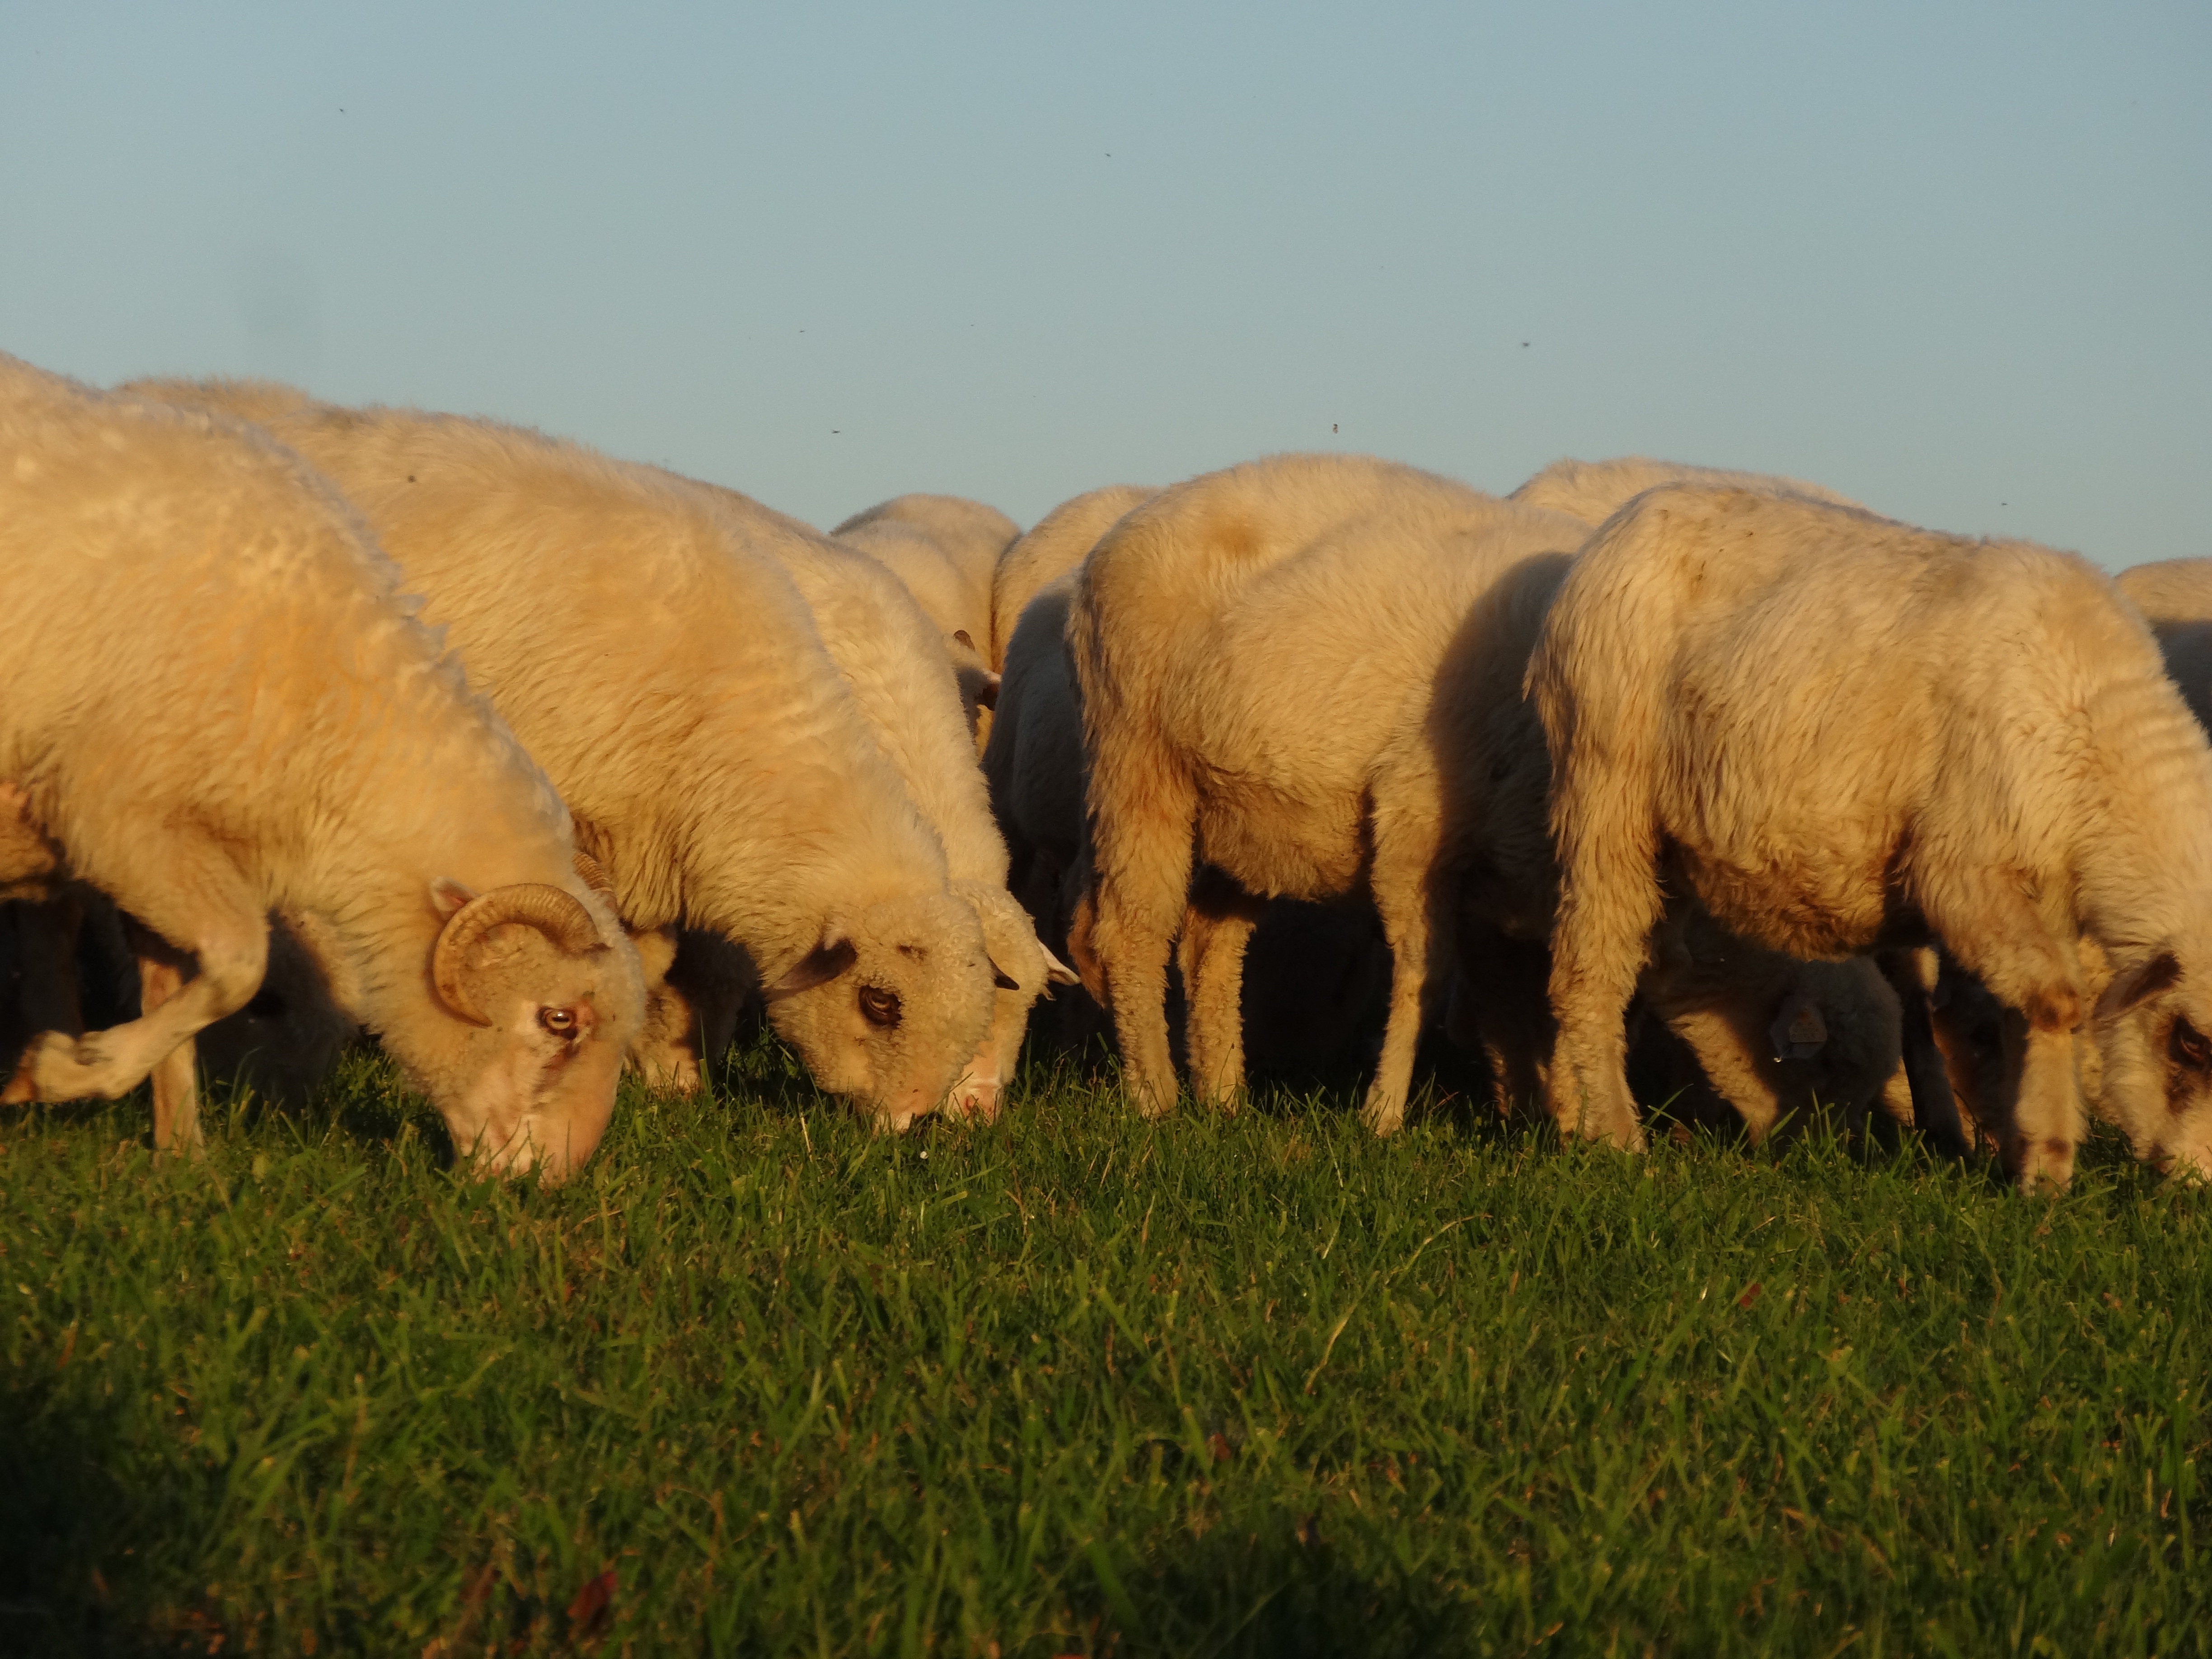
nature, grass, meadow, animal, wildlife, herd, pasture, grazing, sheep, mammal, fauna, grassland, animals, vertebrate, sheeps, ram, bison, pasture land, rumination, cattle like mammal, cow goat family